A. H. Davenport and Company

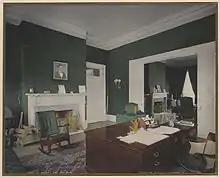
Theodore Roosevelt desk in the Executive Office, 1904.

Davenport & Co. made a set of sofas and chairs for the Cross Hall during the second Grover Cleveland Administration.